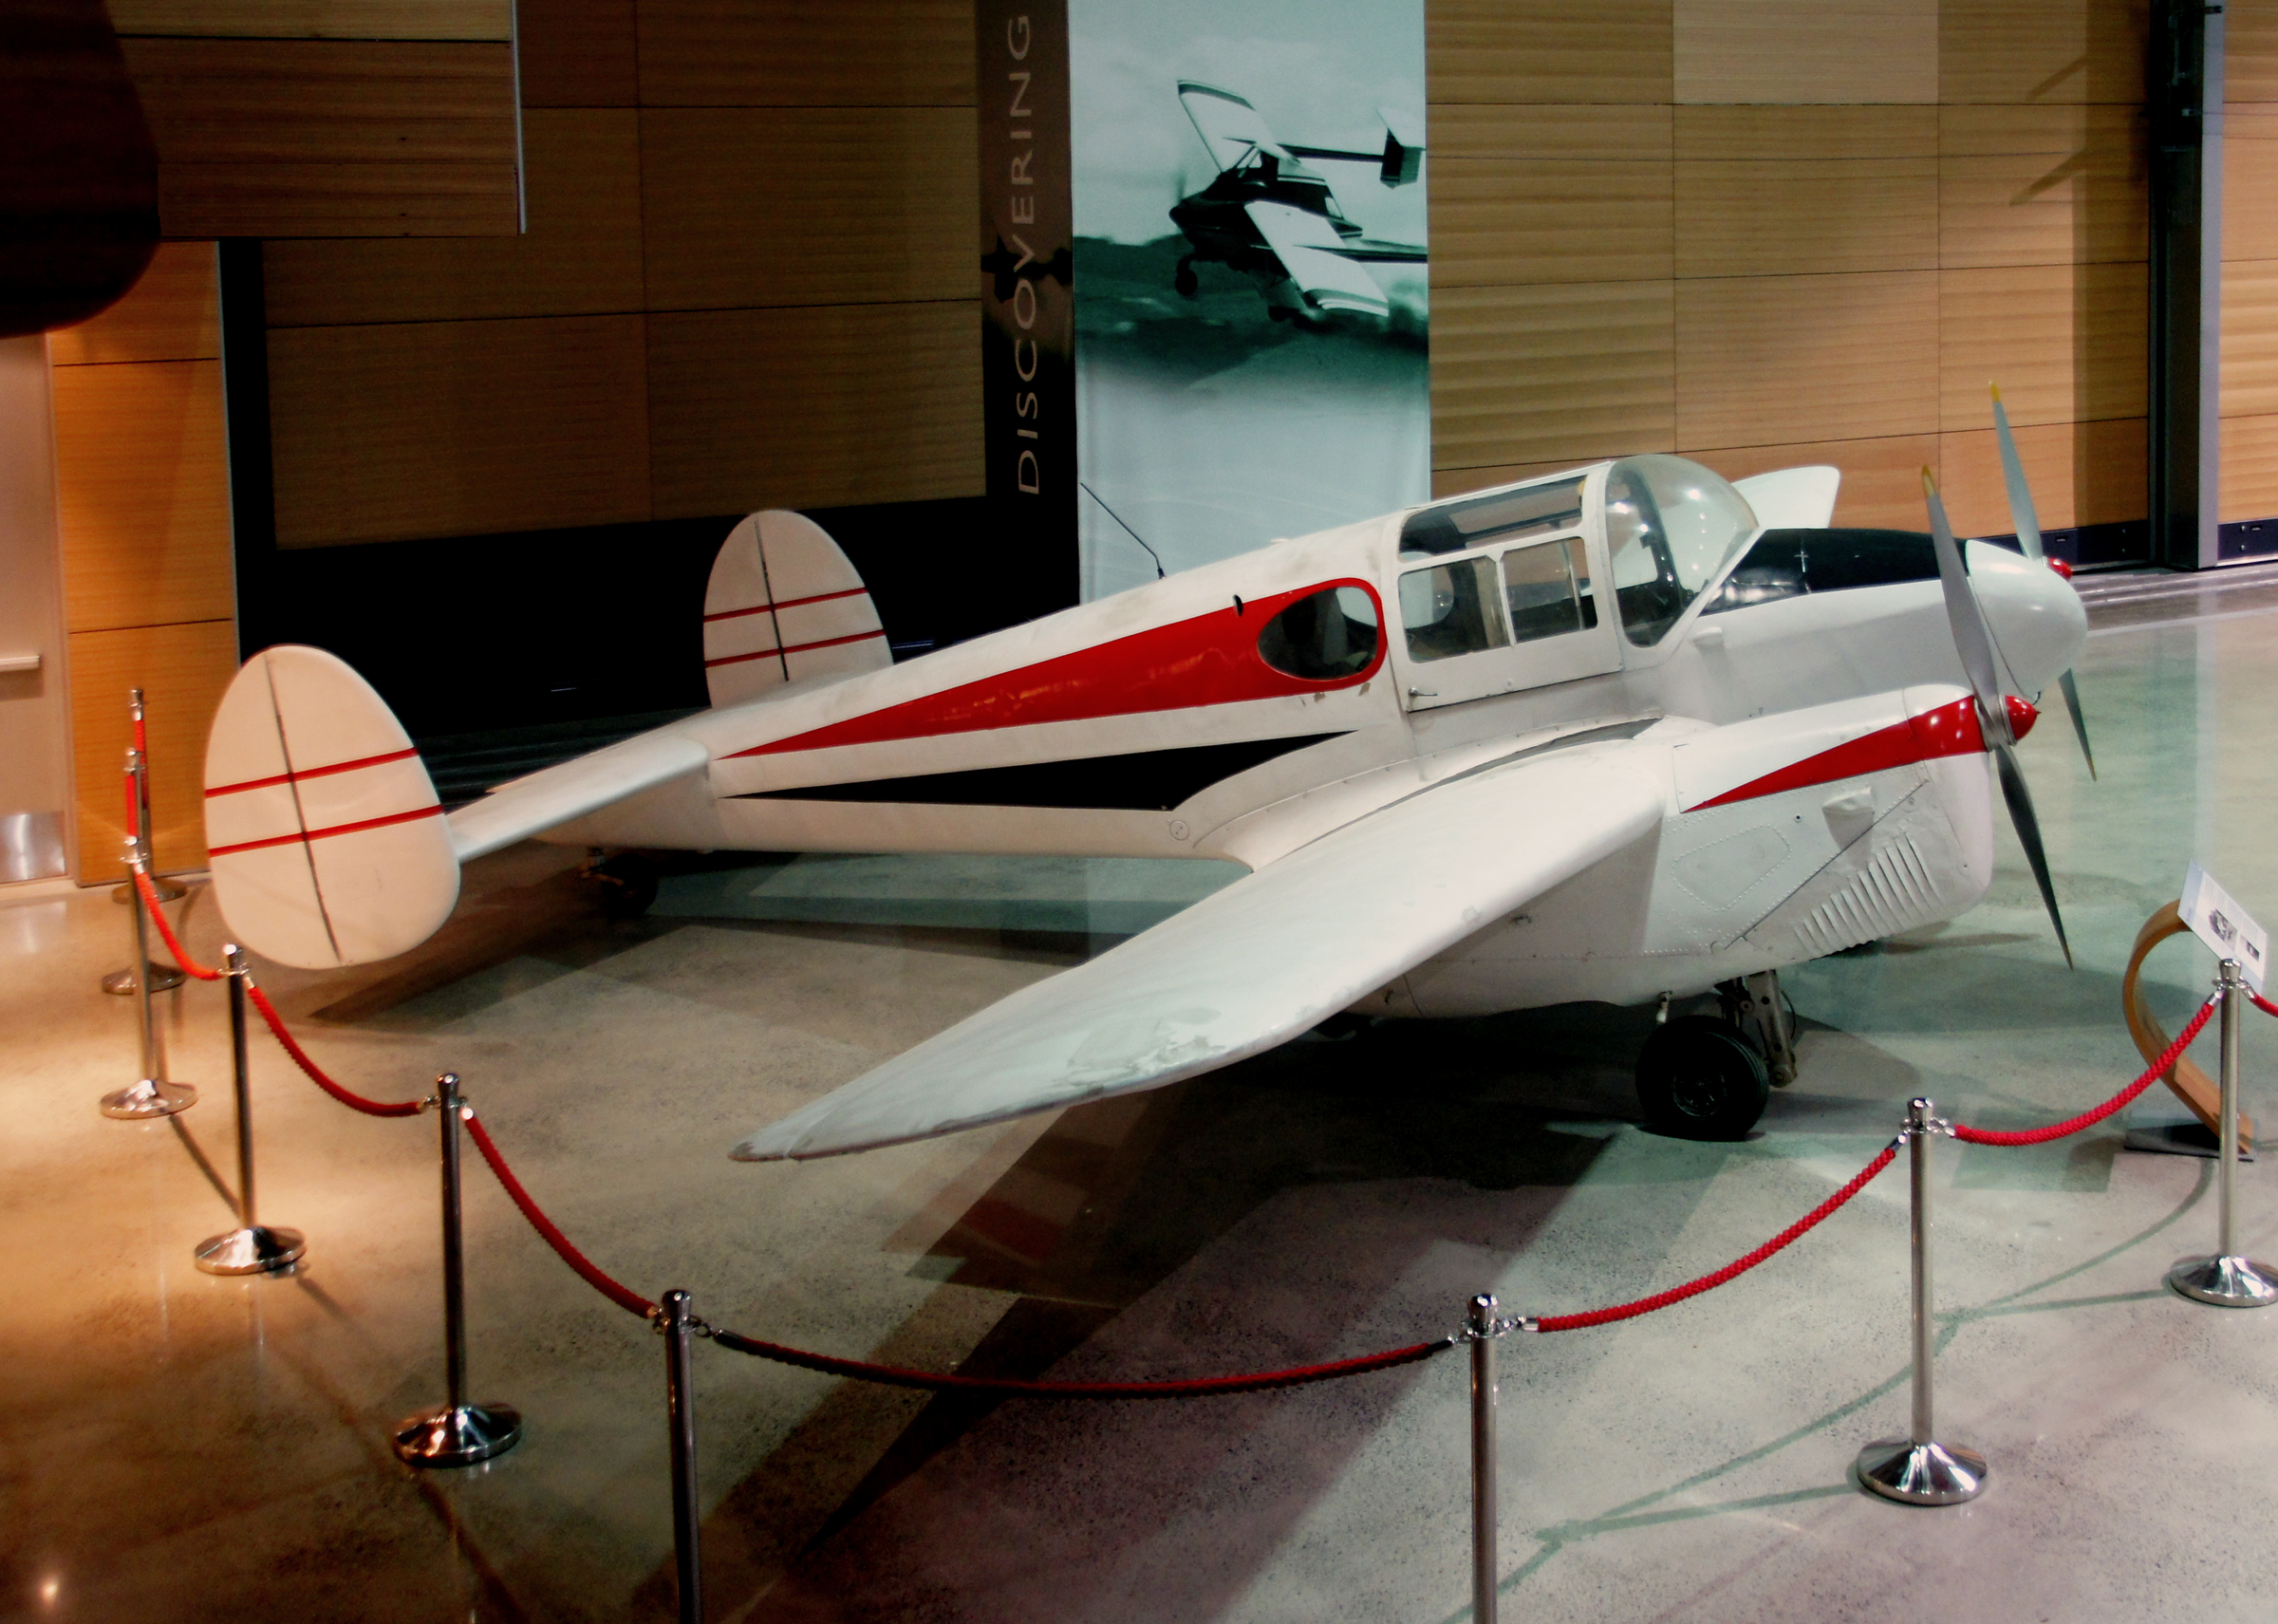
wing, airplane, aircraft, vehicle, aviation, tourist attraction, sonydslra580, tamron18270mmpzd, aircraftdisplays, motatauckland, milesgemini, sonyphotographing, light aircraft, model aircraft, scale model, atmosphere of earth, aircraft engine